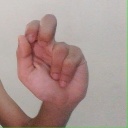
अक्षर: ढ